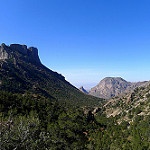
Scene: Outdoor